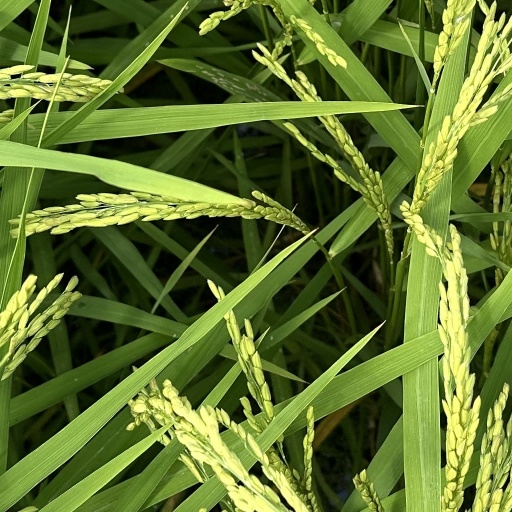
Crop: rice